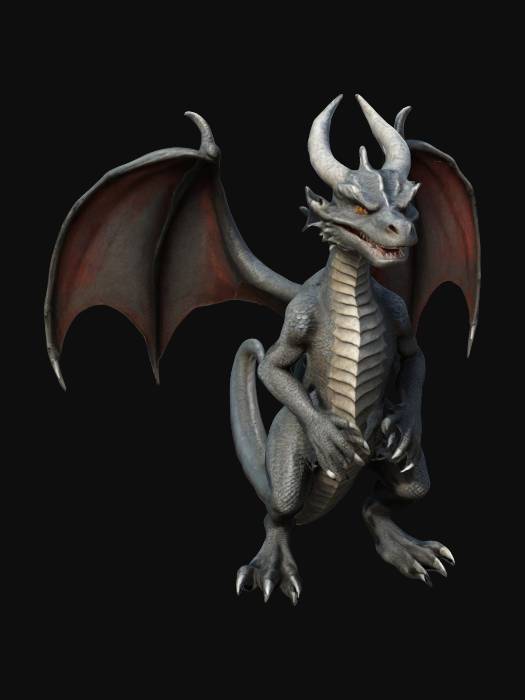
미적 점수 (1~10점): 6